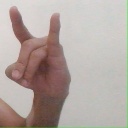
अक्षर: च